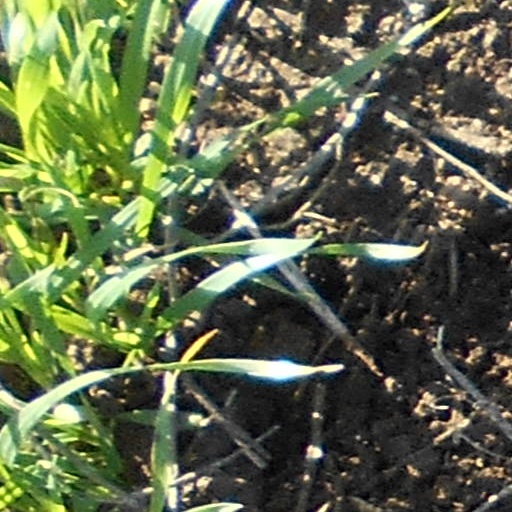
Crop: wheat